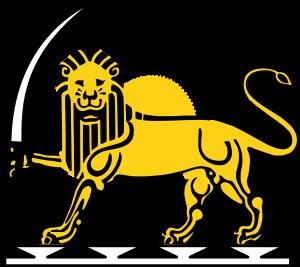
Le lion solaire est l’emblème de la Perse royale et le motif central du drapeau de l'Iran de 1576 à 1979. Le motif remonte à l'époque pré-islamique. La religion de l'Iran de cette époque considérait le feu comme un élément sacré et le soleil était aussi vénéré. Le motif représente le soleil dans le signe astrologique du lion. Un sabre a été ajouté dans la patte avant dextre du lion au XVIᵉ siècle, il est ici un symbole, rappelant au choix la justice ou le pouvoir guerrier du Shahanshah.